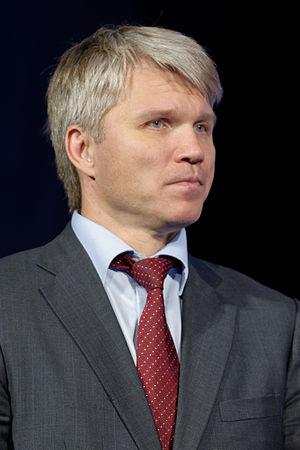
Pavel Kolobkov à la cérémonie protocolaire du fleuret aux championnats du monde d'escrime 2015, le 16 juillet 2015, au Stade olympique de Moscou.
Pavel Anatolievitch Kolobkov, né le 22 septembre 1969 à Moscou, est un escrimeur russe, pratiquant l'épée.